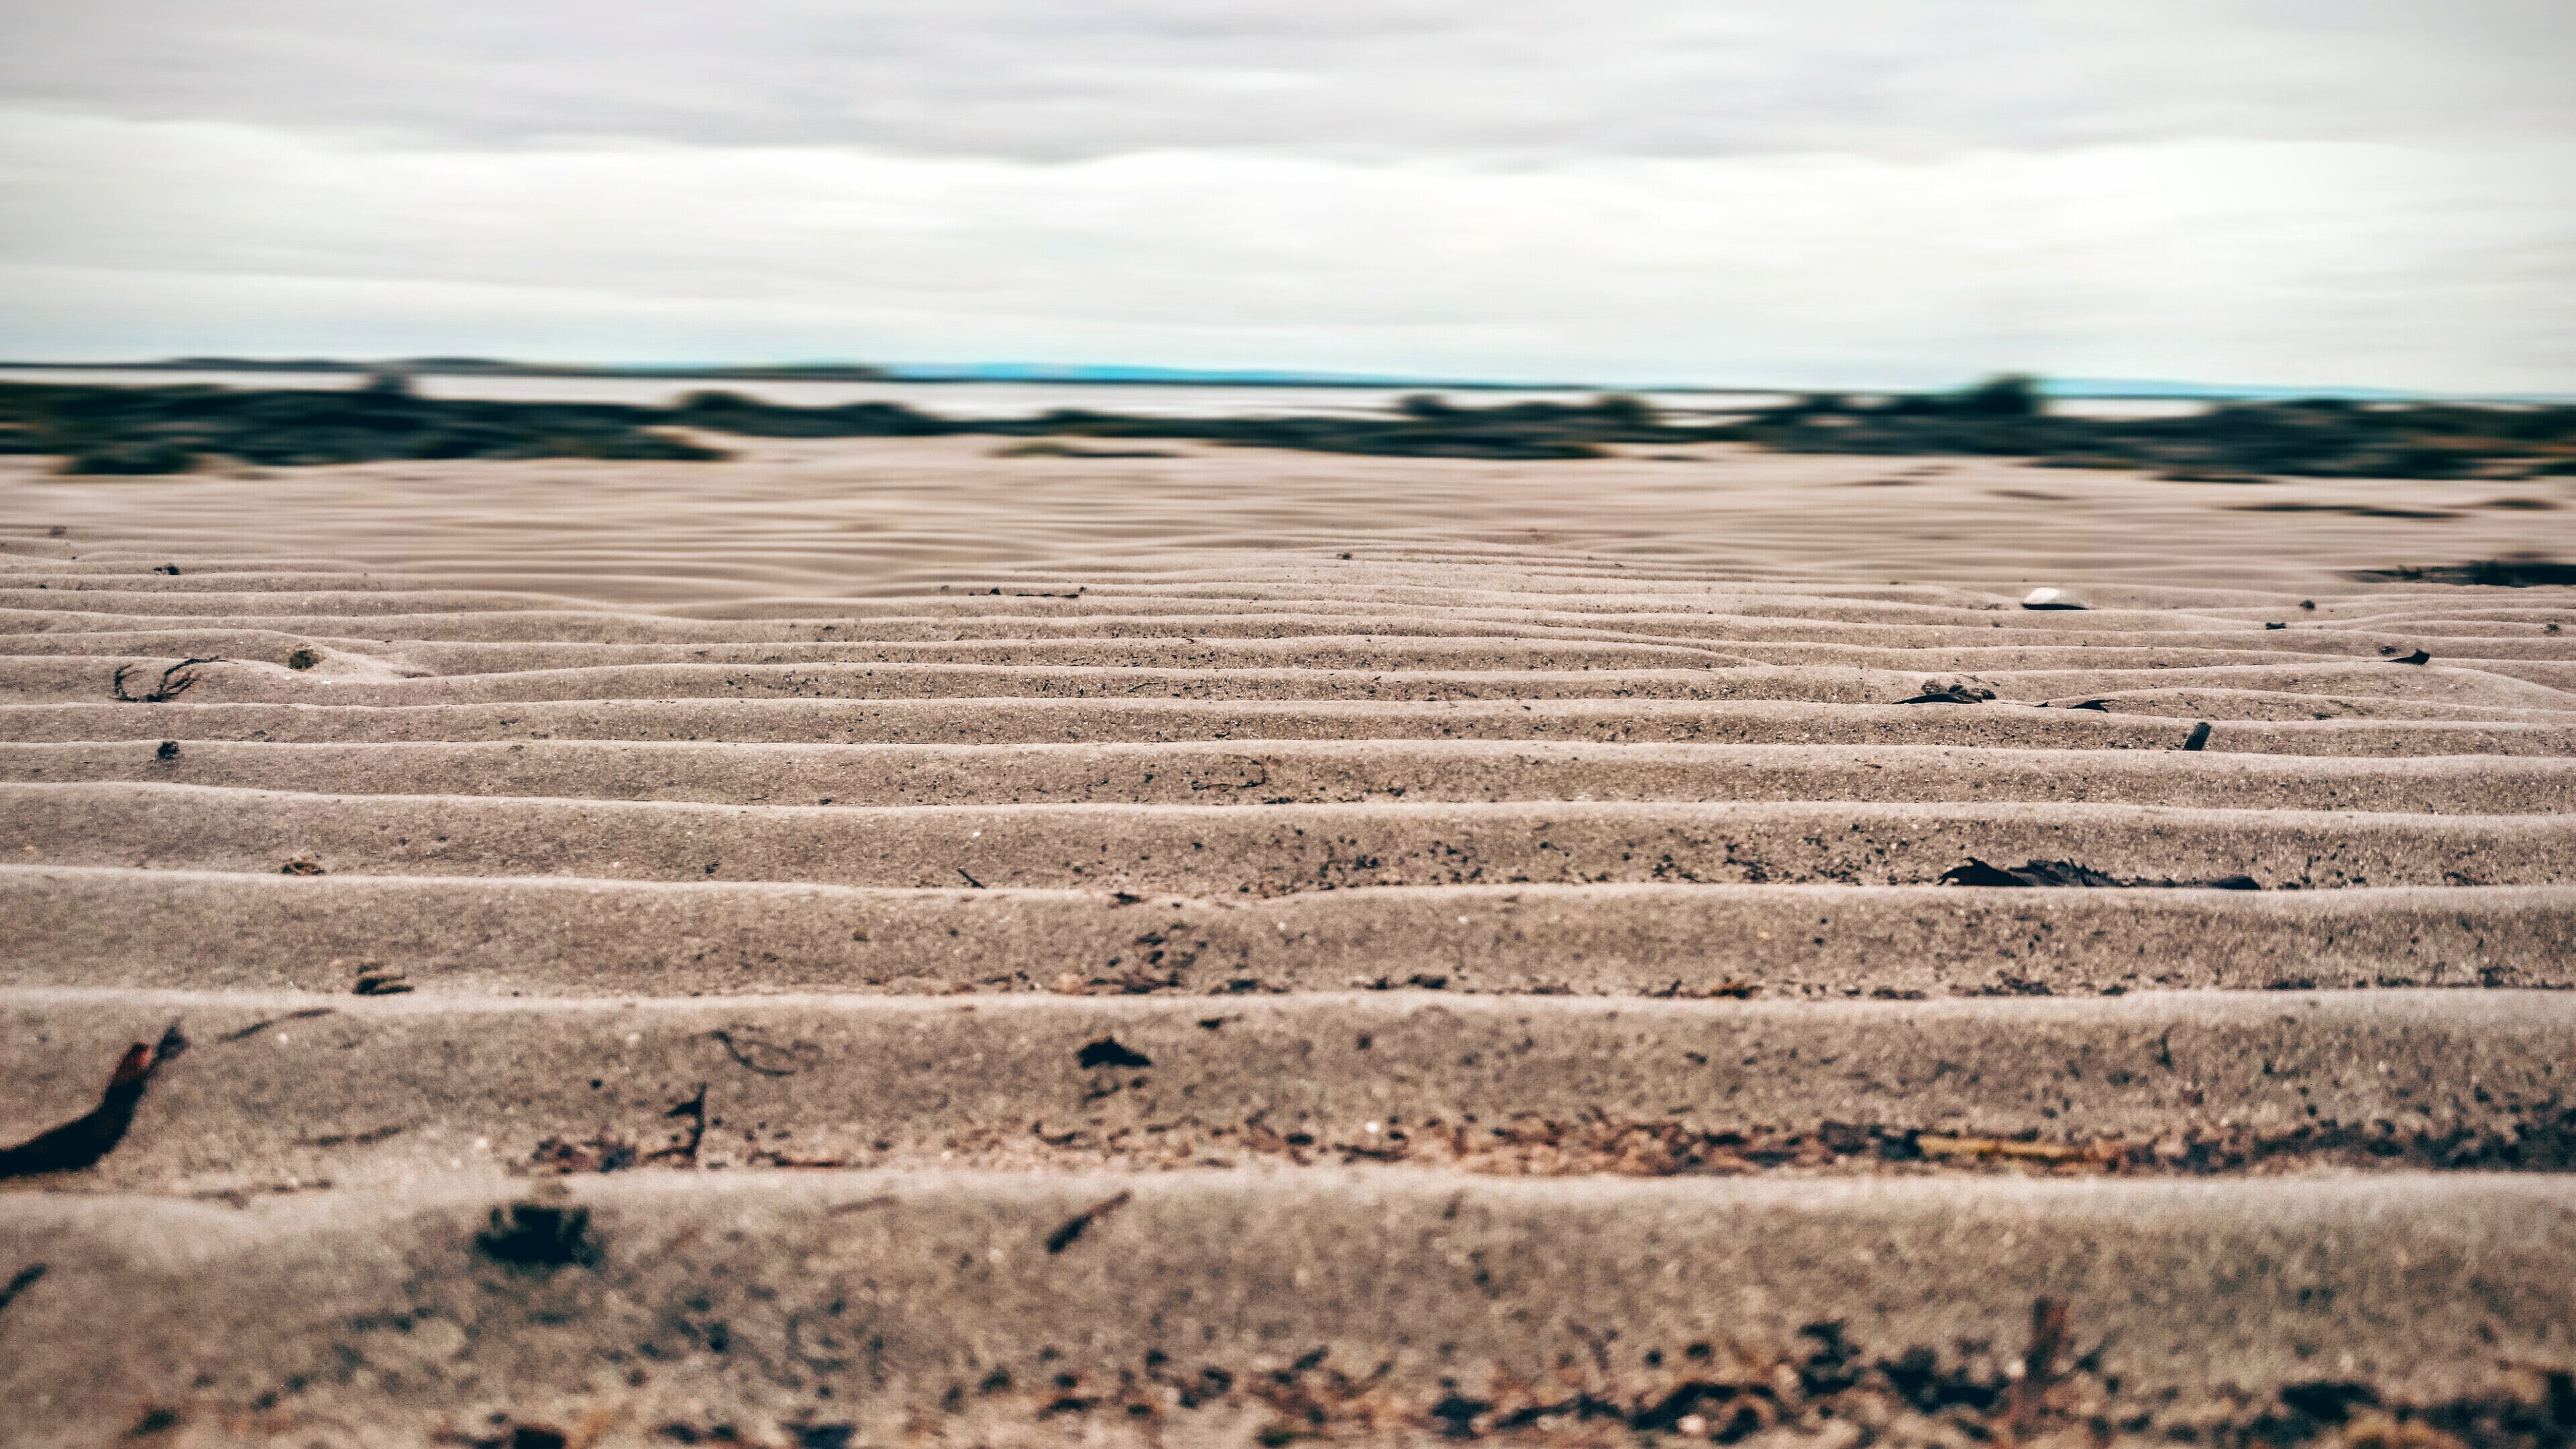
beach, landscape, sea, coast, water, nature, sand, ocean, horizon, light, cloud, sun, field, wave, summer, travel, surf, pattern, soil, heat, plain, badlands, hot, plateau, flat, habitat, ecosystem, tundra, steppe, mudflat, natural environment, aeolian landform, grass family